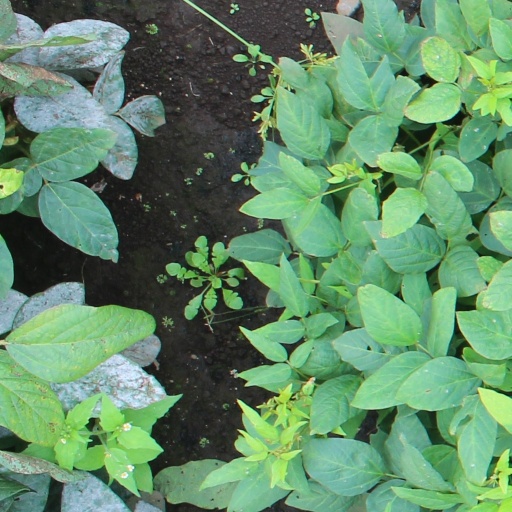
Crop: soybean